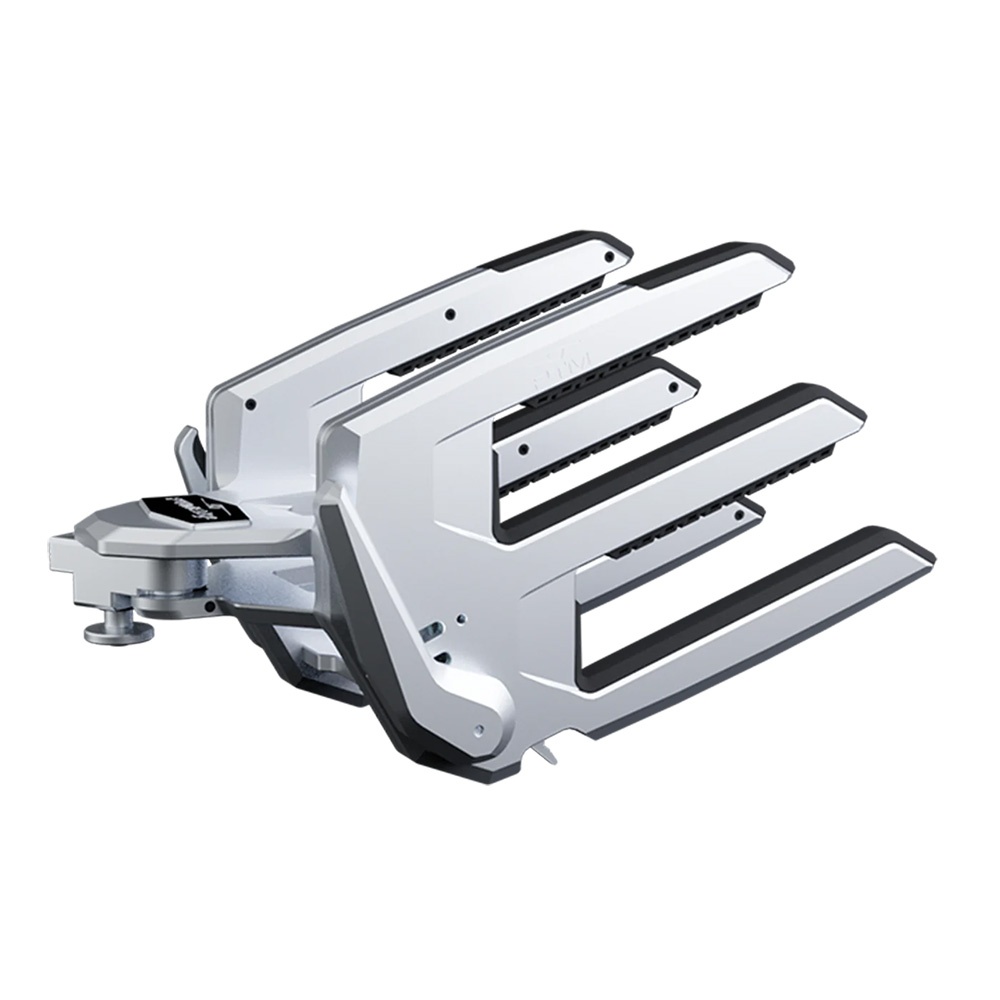
PTM Watersports ClampForce 3.0 Clamping Wake Board Rack - Pair - Silver [P13491-9010TEBCL]
Brand: PTM Watersports
ClampForce 3.0 Clamping Wake Board Rack - Pair - Silver Refined design and enhanced ergonomics, the ClampForce 3.0 Board Racks are the latest innovation to the board rack market! The ClampForce 3.0 racks boast more than 2x the ClampForce compared to their predecessor and we've increased the surface area of the clamping feet by 3x. This means that we have more total force, but much less pressure on your delicate boards. These adjustments, combined with a super grippy rubber interface, ensure your wet boards will stay secure and your delicate composite boards won't dent. Compatible with surf and wakeboards up to 2-5/8 inches thick, the racks are machined from aerospace-grade billet aluminum anodized for a premium finish that will last for years of maintenance-free use. Included in your purchase are two ClampForce 3.0 Board Racks, one rack for each side of your tower. Features: 2x the ClampForce, but less pressure on your boards! Patented ratcheting system - a dream to use! Premium over-molded rubber interface - super grippy! .embed-container { position: relative; padding-bottom: 56.25%; height: 0; overflow: hidden; max-width: 100%; } .embed-container iframe, .embed-container object, .embed-container embed { position: absolute; top: 0; left: 0; width: 100%; height: 100%; }
Category: Sporting Goods > Outdoor Recreation > Boating & Water Sports > Watercraft Storage Racks > Water Sport Board Storage Racks